Gun Quarter

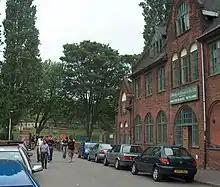
Grange Road, Bournbrook with the works of Westley Richards and Co. Ltd

During the early to mid-17th century Birmingham's population numbered only several thousand; the town was home to many foundries and workshops that made a wide variety of metalware, including guns. Sir Richard Newdigate, one of the new, local Newdigate Baronets, approached manufacturers in the town in 1689 with the notion of supplying the British Government with small arms. It was stressed that they would need to be of high enough calibre to equal the small arms that were imported from abroad. After a successful trial order in 1692, the Government placed its first contract. On 5 January 1693, the "Officers of Ordnance" chose five local firearms manufacturers to initially produce 200 "snaphance musquets" per month over the period of one year, paying 17 shillings per musket, plus 3 shillings per hundredweight for delivery to London.